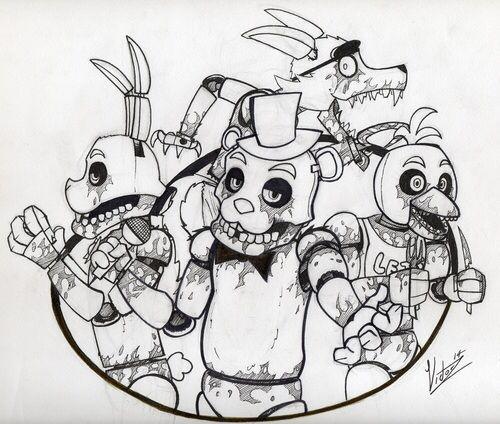
a draw of characters ... nights at person